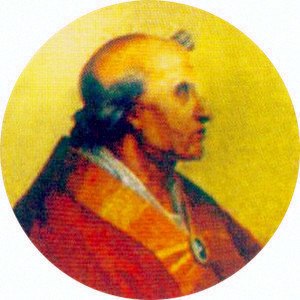
Paverækken / 1. årtusinde / 10. århundrede
Dette er en liste over paver, den romersk-katolske kirkes overhoved. Paverækken strækker sig tilbage til apostlen Peter.